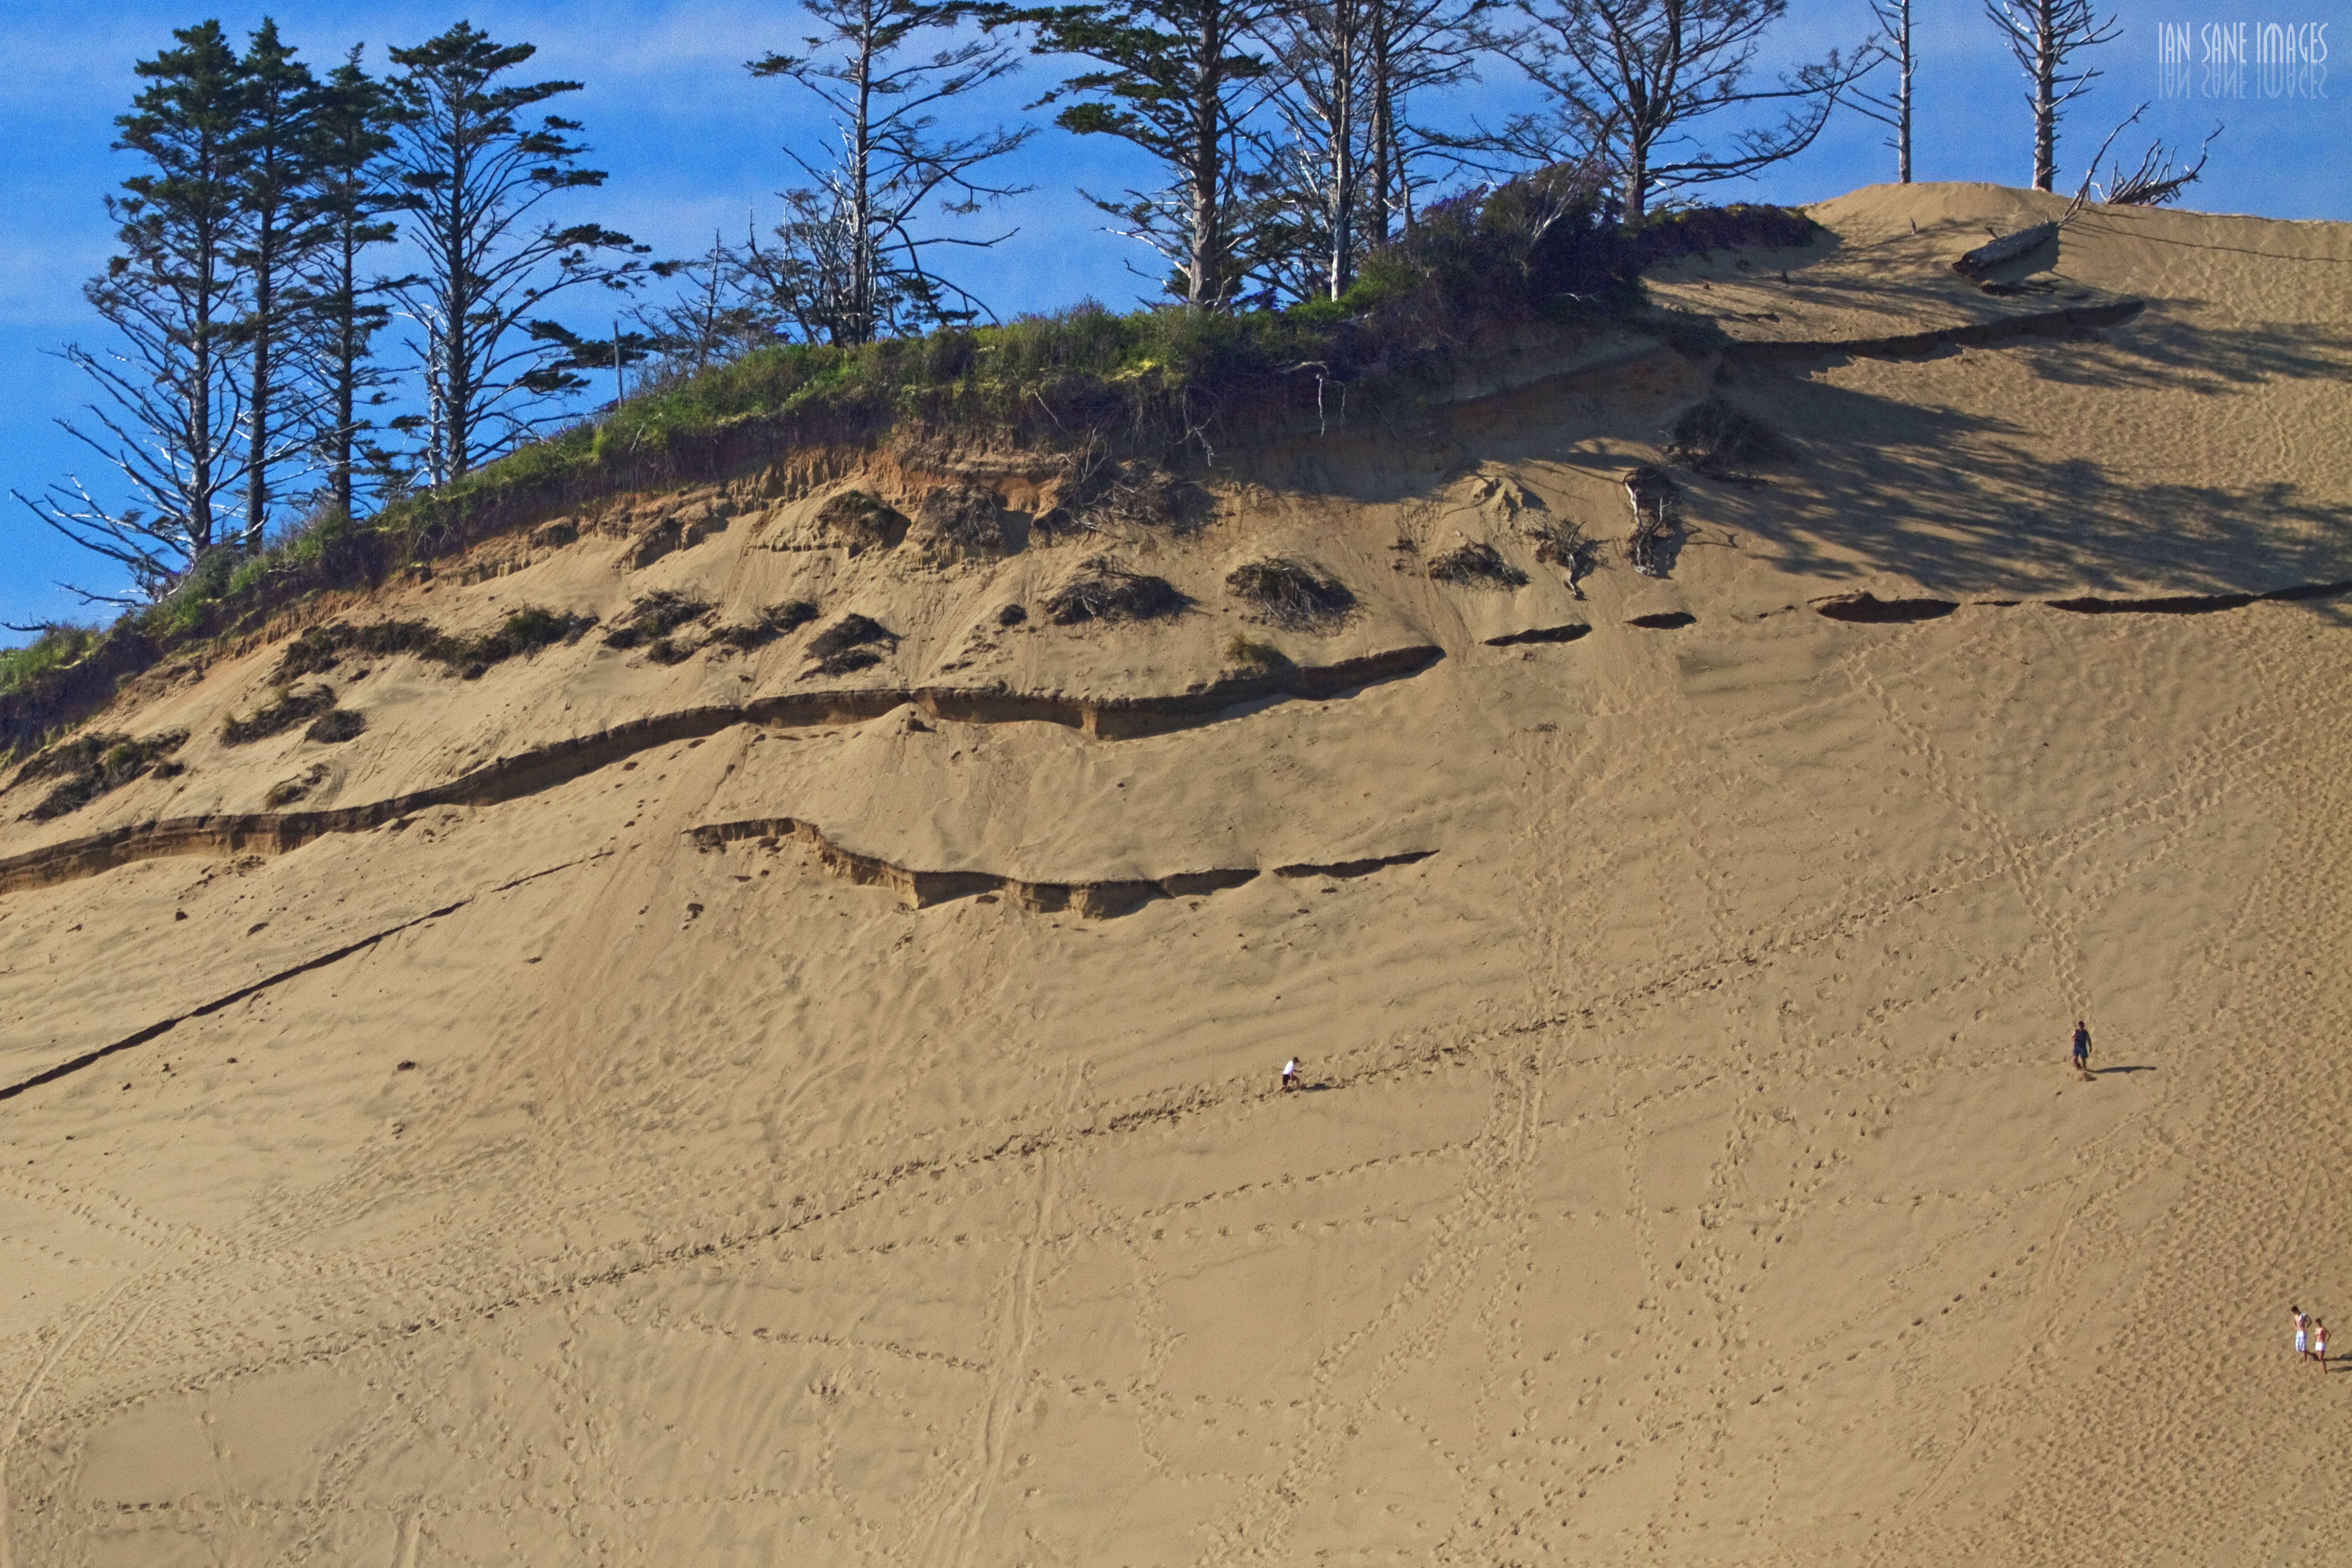
beach, landscape, coast, sand, people, camera, photography, dune, city, lens, canon, soil, climbing, terrain, plain, trees, footprints, candid, eos, cool image, is, geology, badlands, tiny, plateau, 7d, images, usm, pacific, habitat, i, ecosystem, wadi, oregon, ian, sane, ef100400mm, f4556l, footprintsinthesand, landform, erg, natural environment, geographical feature, aeolian landform